South African Class 25 4-8-4

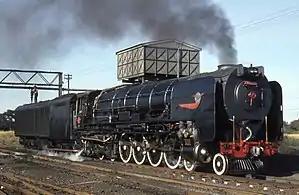
3511 at Hartswater, 24 April 1981

Between 1953 and 1955, the South African Railways placed ninety condensing steam locomotives with a 4-8-4 Northern type wheel arrangement in service. The Class 25NC which was placed in service at the same time was a non-condensing version of the Class 25 condenser.